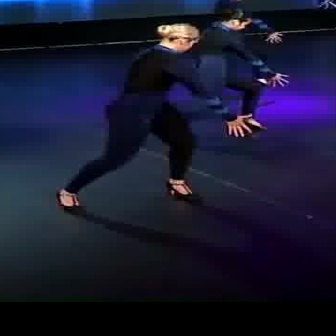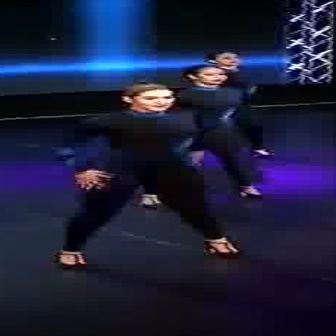
  Please identify the target specified by the bounding box [56,20,251,215] in the first image and locate it in the second image. Return the coordinates in [x_min,y_min,x_max,y_max] format.
Answer: [48,78,239,269]